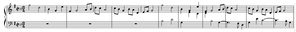
Reicha fugue 24
La mesure à sept temps est une combinaison entre deux mesures binaires et une mesure ternaire. Elle comprend donc généralement trois « temps forts » et quatre « temps faibles ».